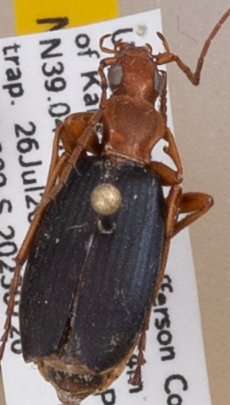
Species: Brachinus alternans
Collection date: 2023-07-26
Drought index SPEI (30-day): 0.32
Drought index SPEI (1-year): -1.058
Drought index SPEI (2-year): -0.9